FC Barcelona Femení

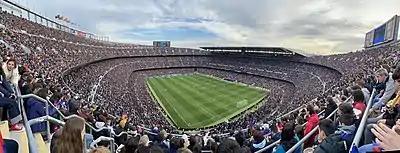
The official record attendance for a women's football match was set at Camp Nou on 22 April 2022, with 91,648 people watching Barcelona defeat Wolfsburg 5–1 (pictured).

During this period, the team also dominated individual awards: captain Alexia Putellas swept all individual awards for two seasons (corresponding to 2020–21 and 2021–22), with Aitana Bonmatí then winning all individual titles for the 2022–23 season. Including her achievements with the Spain national team, Bonmatí had the most decorated season of any footballer, male or female. Other records set by the team include twice setting the highest-ever attendance for a women's football match – Barcelona beat Real Madrid and then Wolfsburg at the Camp Nou, with respective attendances of 91,553 and 91,648 – and breaking the world record for a transfer fee in women's football to bring Keira Walsh from Manchester City in the summer of 2022.